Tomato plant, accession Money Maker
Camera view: tilt-top (135 deg); turntable rotation: 180 degrees
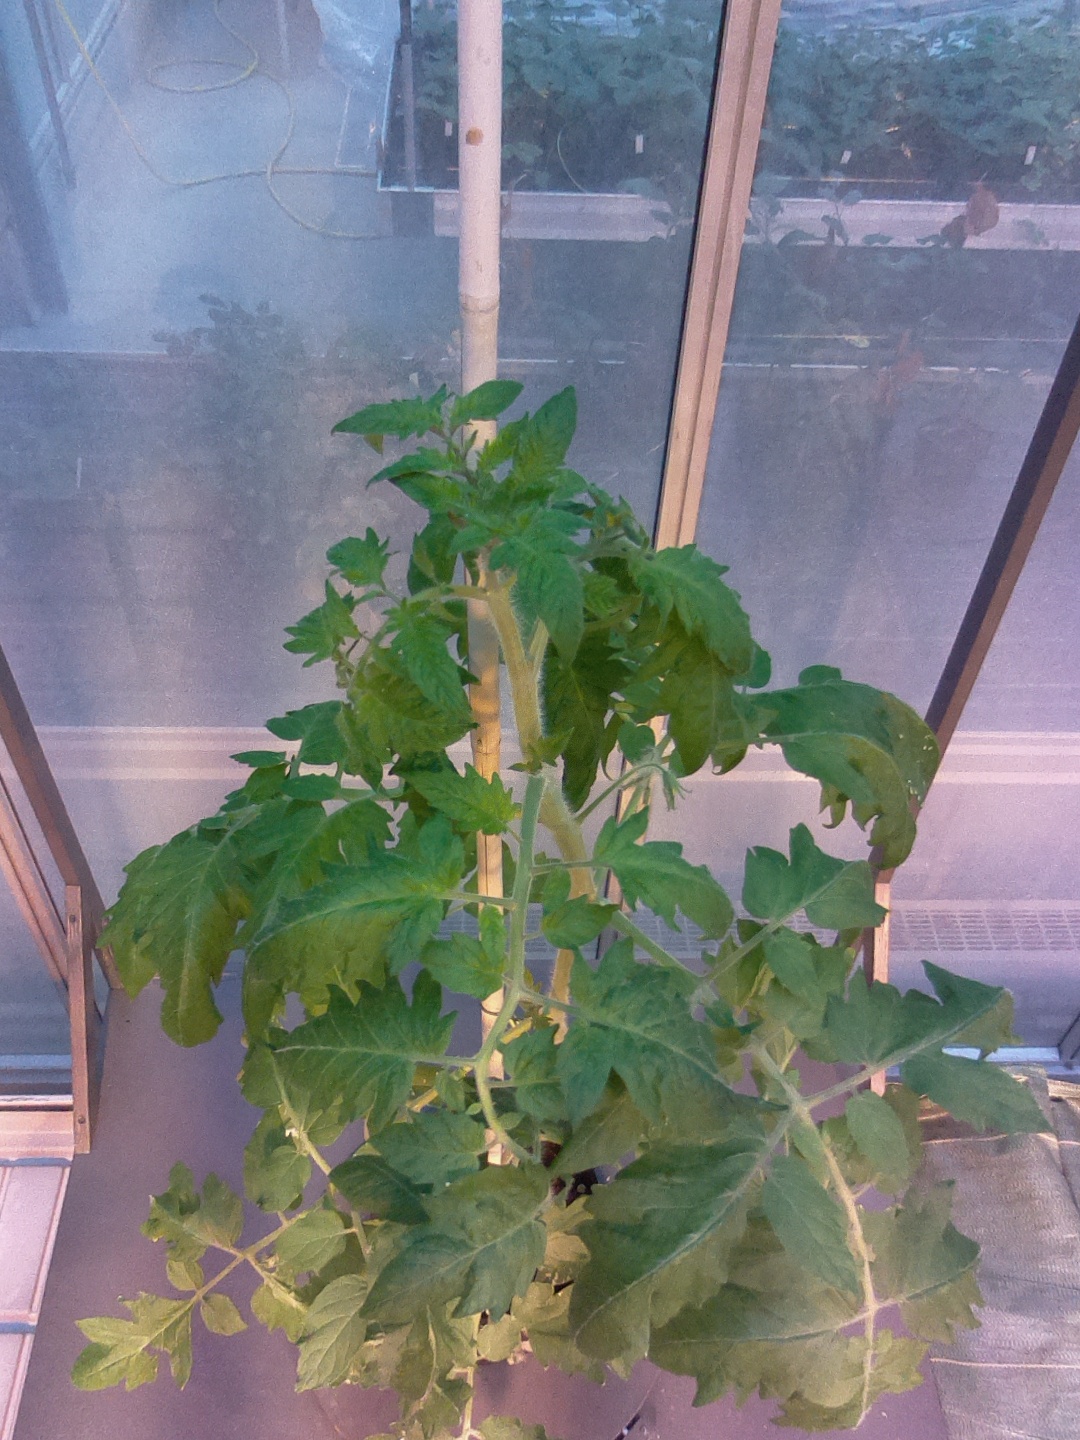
BBCH growth stage 60: First flowers open